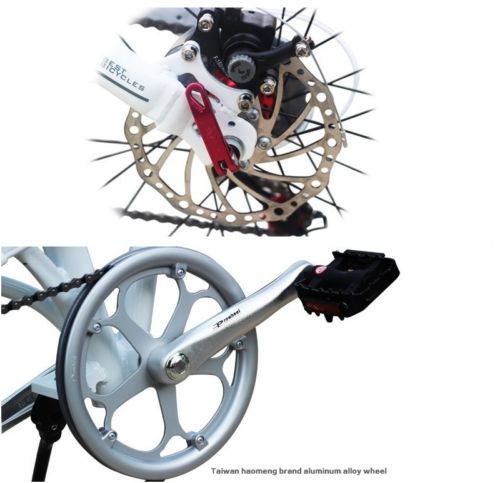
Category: bicycle